Chesterfield House, Westminster

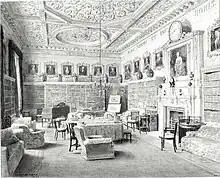
Interior of library of Chesterfield House 1893 by Philip Norman

The columns of the screen facing the courtyard and the marble staircase with bronze balustrade came from Cannons, near Edgware, the mansion of James Brydges, 1st Duke of Chandos (d.1744) which was demolished shortly after his death, the materials being sold at auction in 1747. Chesterfield also bought at the auction the portico and railings. Chesterfield also furnished his new mansion with artefacts from the sale at Houghton Hall, the country house of Robert Walpole, including an 18-candle copper-gilt lantern. The library was hung with portraits of the earl's ancestors. As a piece of satire concerning the fashion for boasts of ancient ancestry, he placed amongst these portraits two old portraits which he inscribed "Adam de Stanhope" and "Eve de Stanhope".